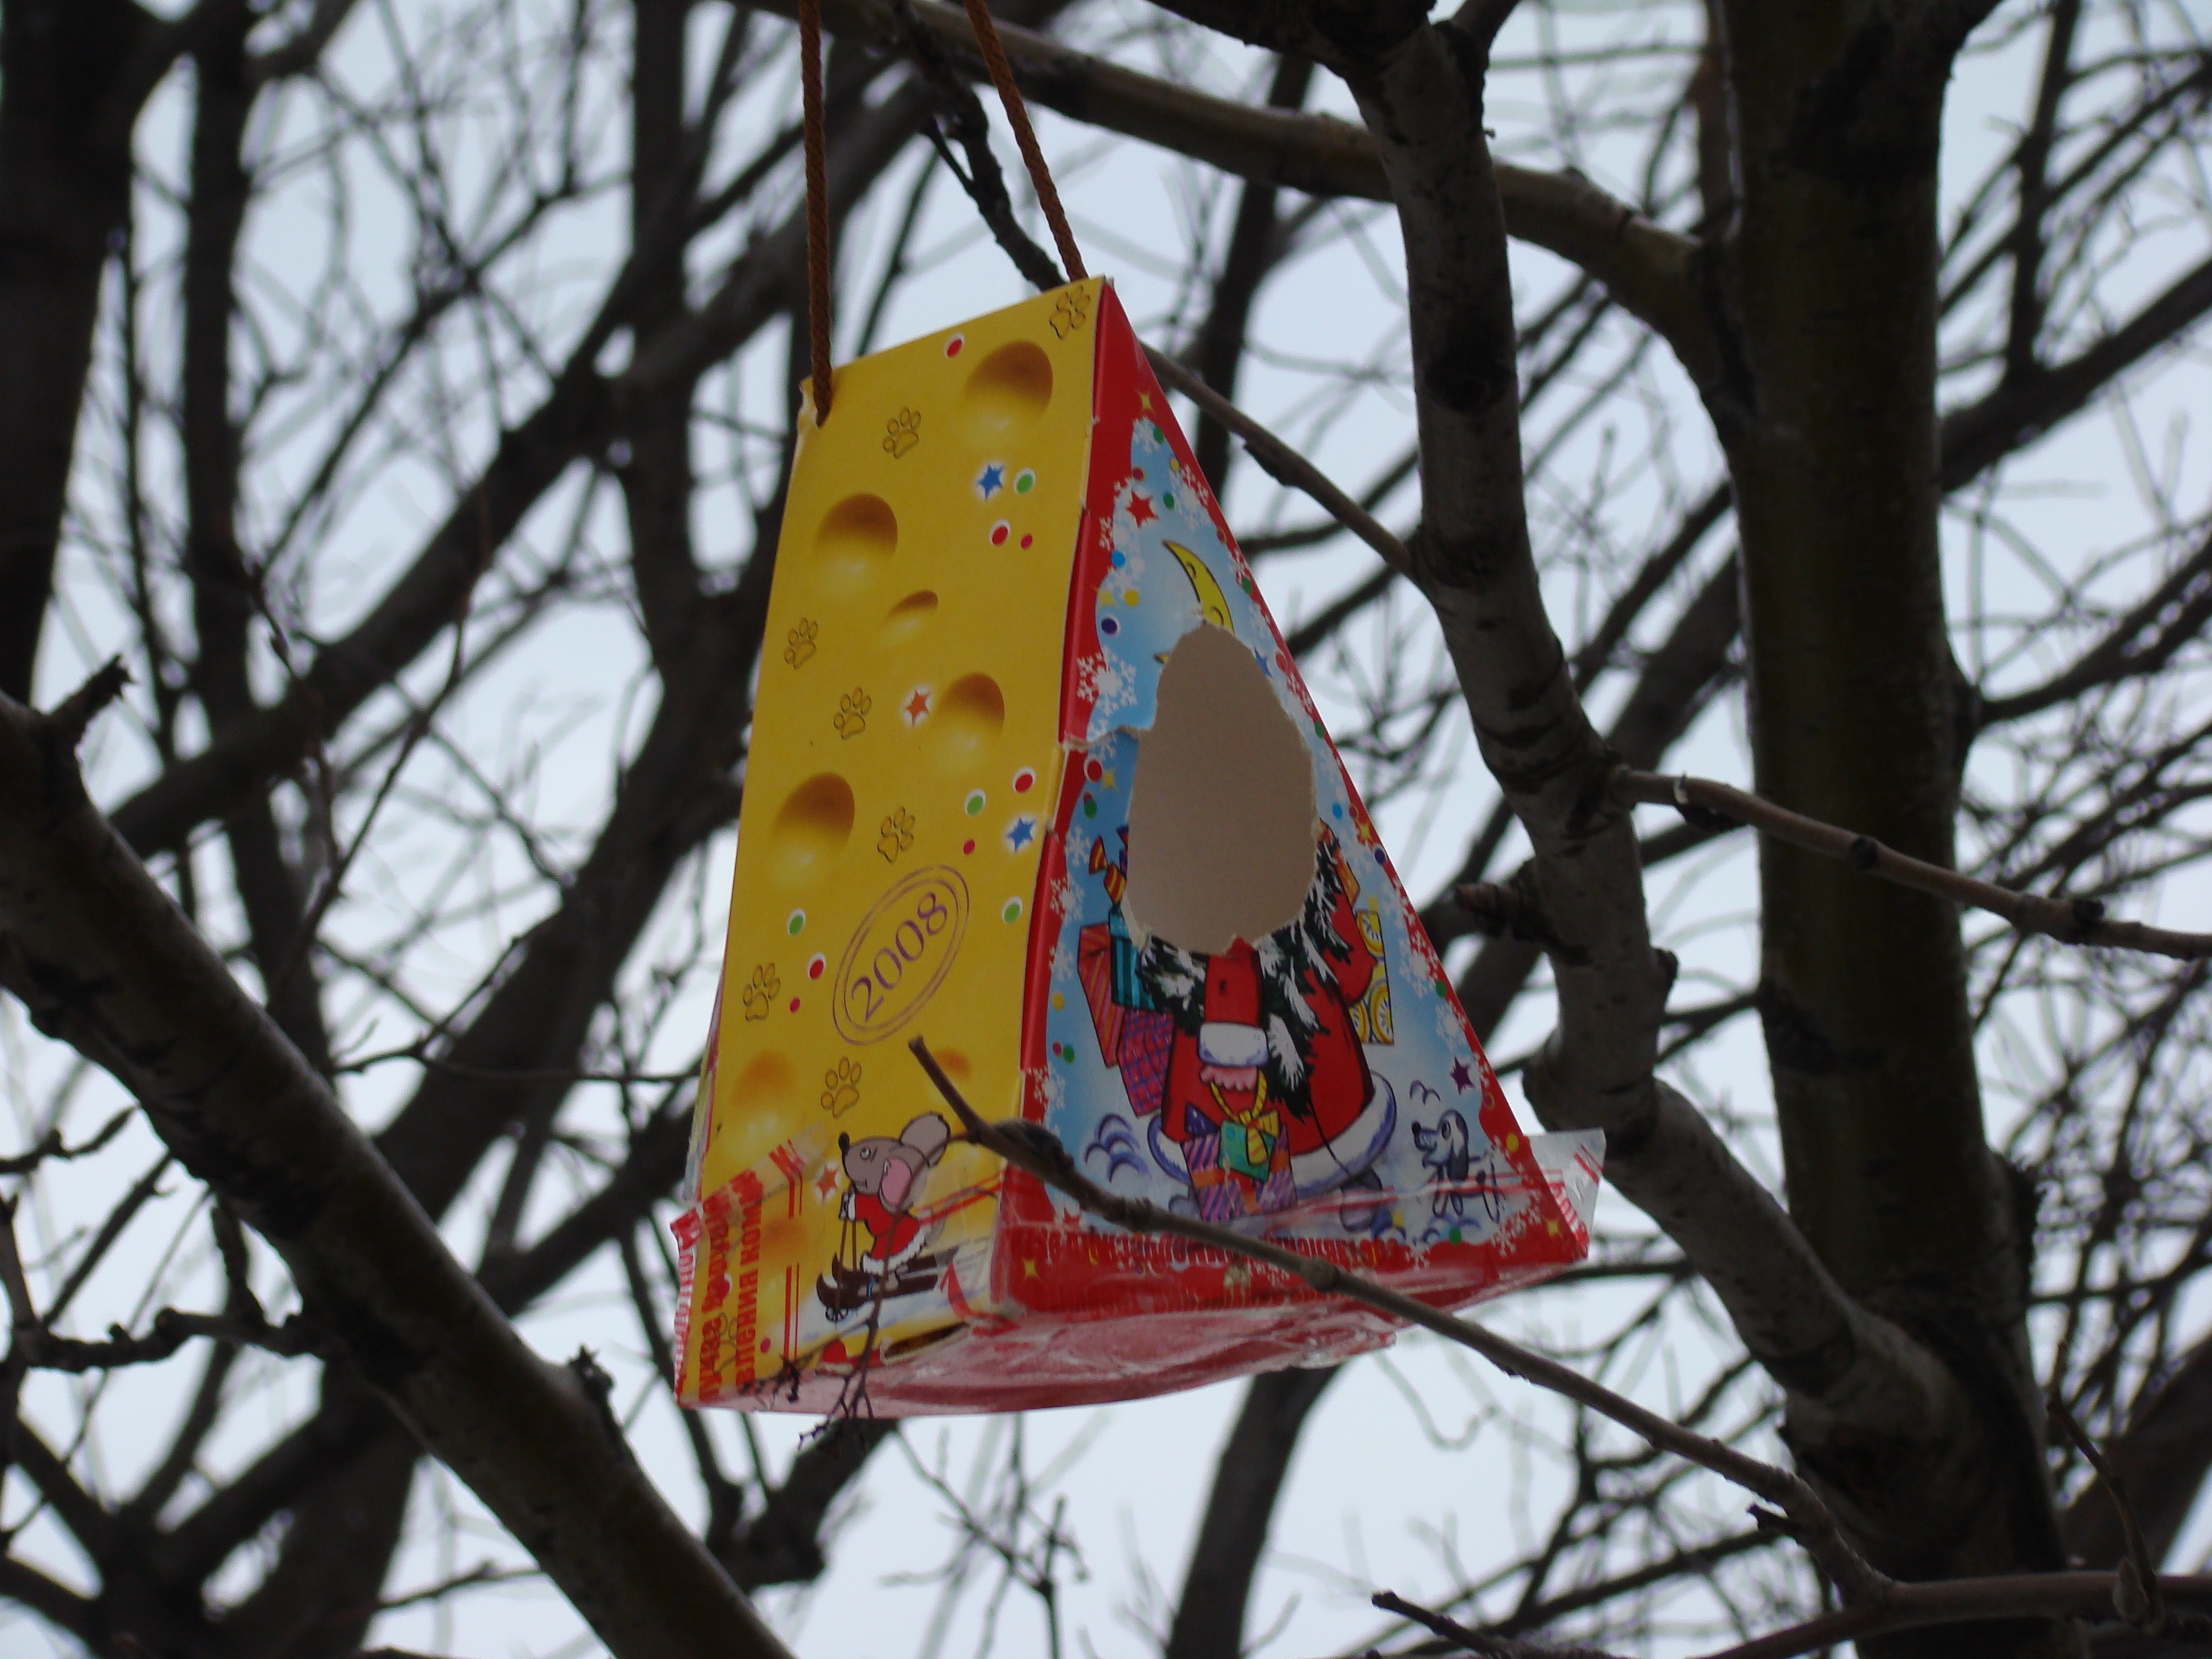
tree, branch, snow, winter, leaf, flower, spring, color, autumn, yellow, season, art, fresn pfchen, woody plant